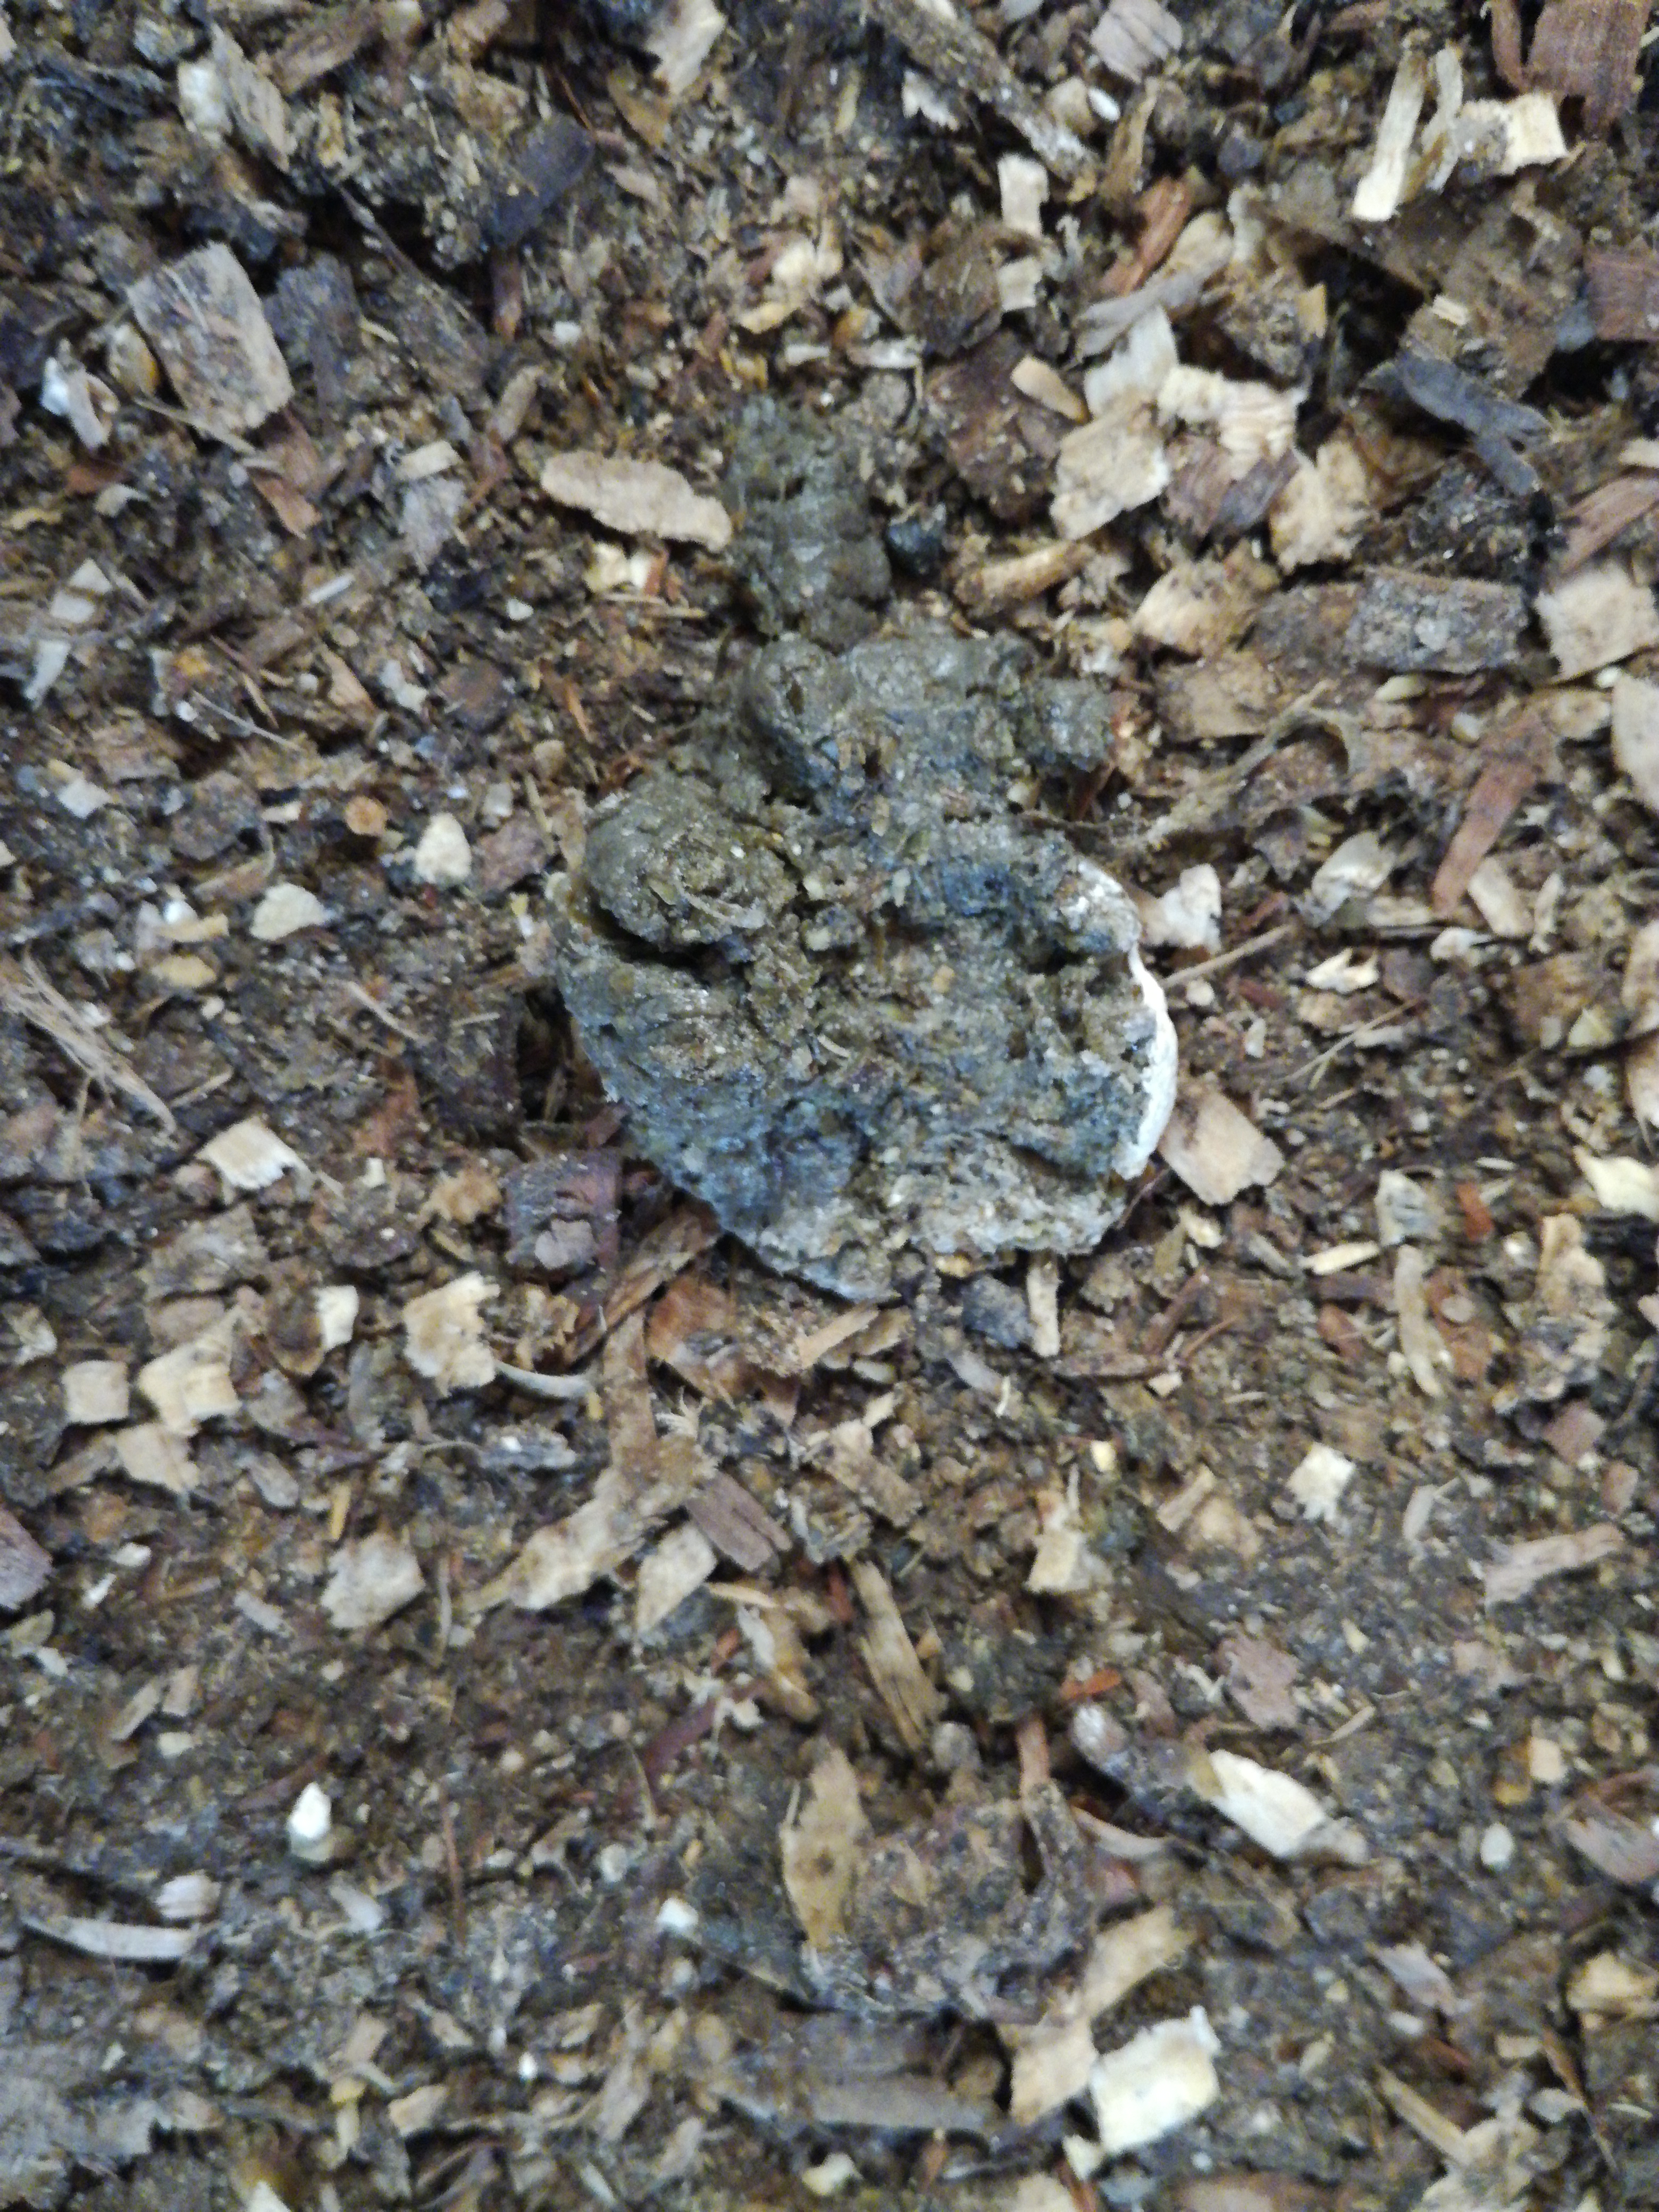
PCR-confirmed diagnosis: Healthy